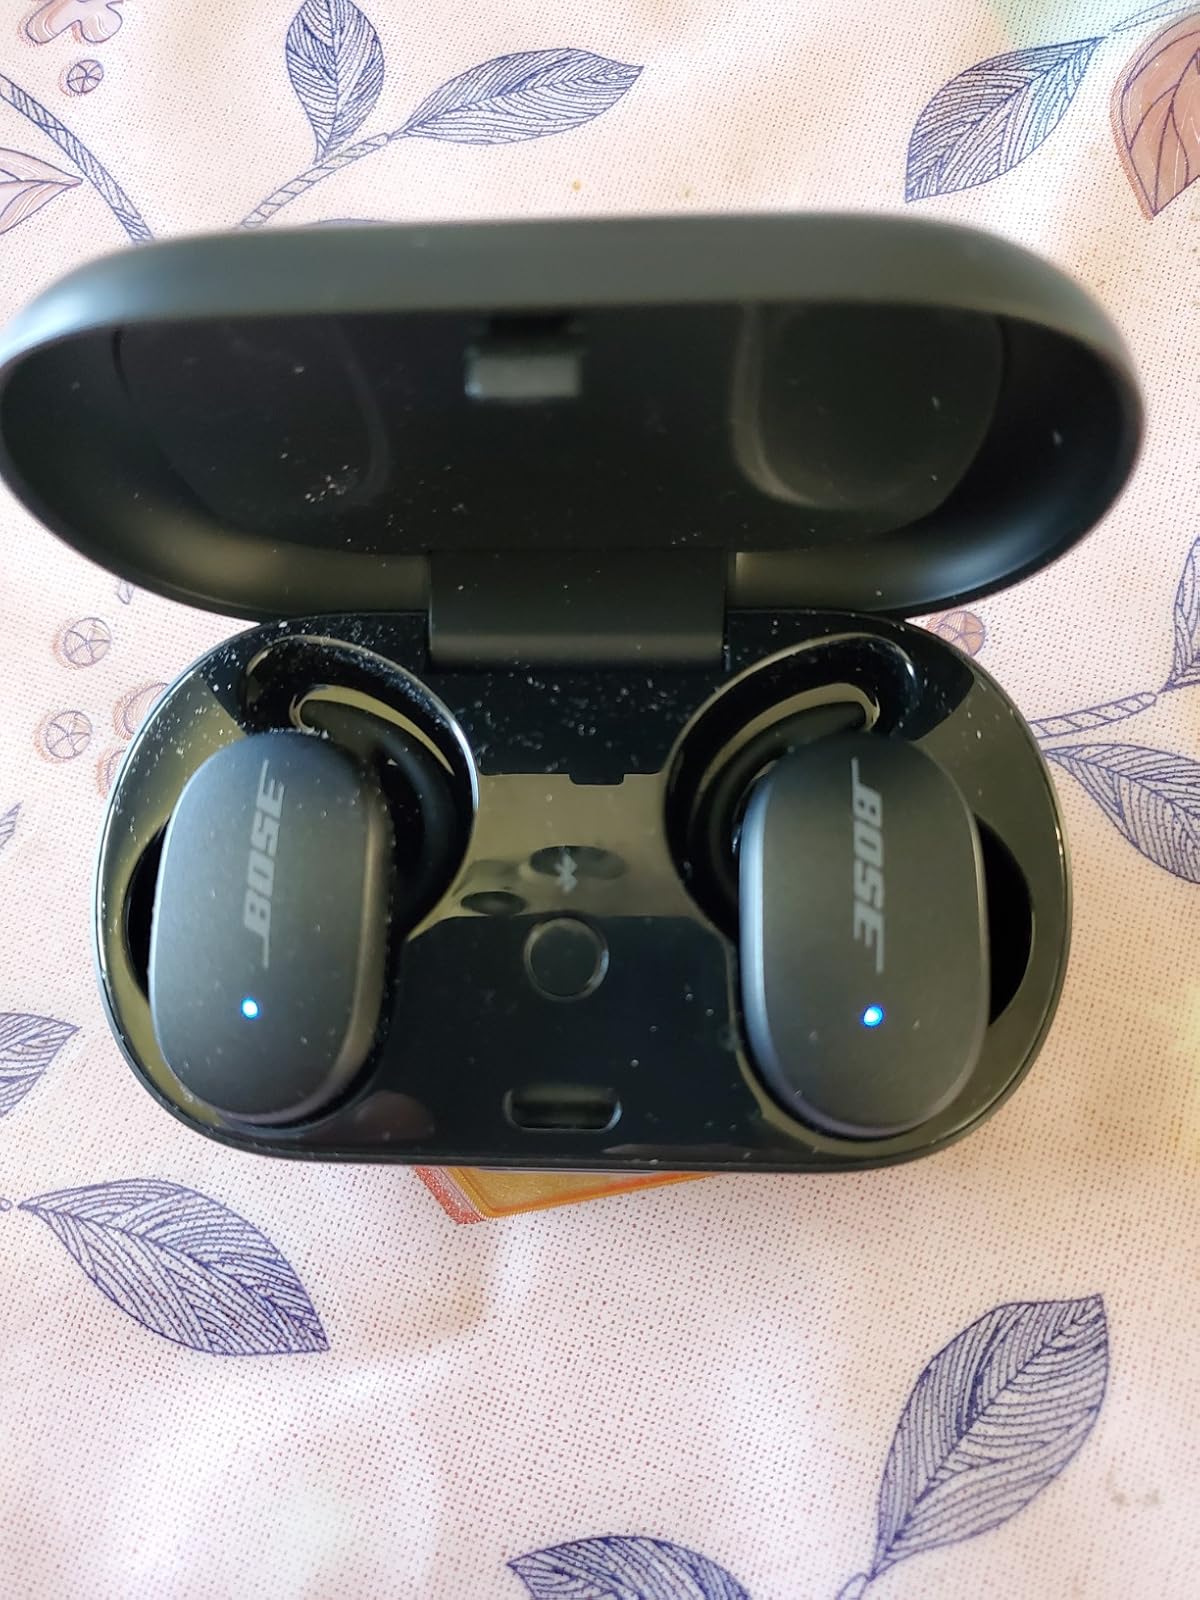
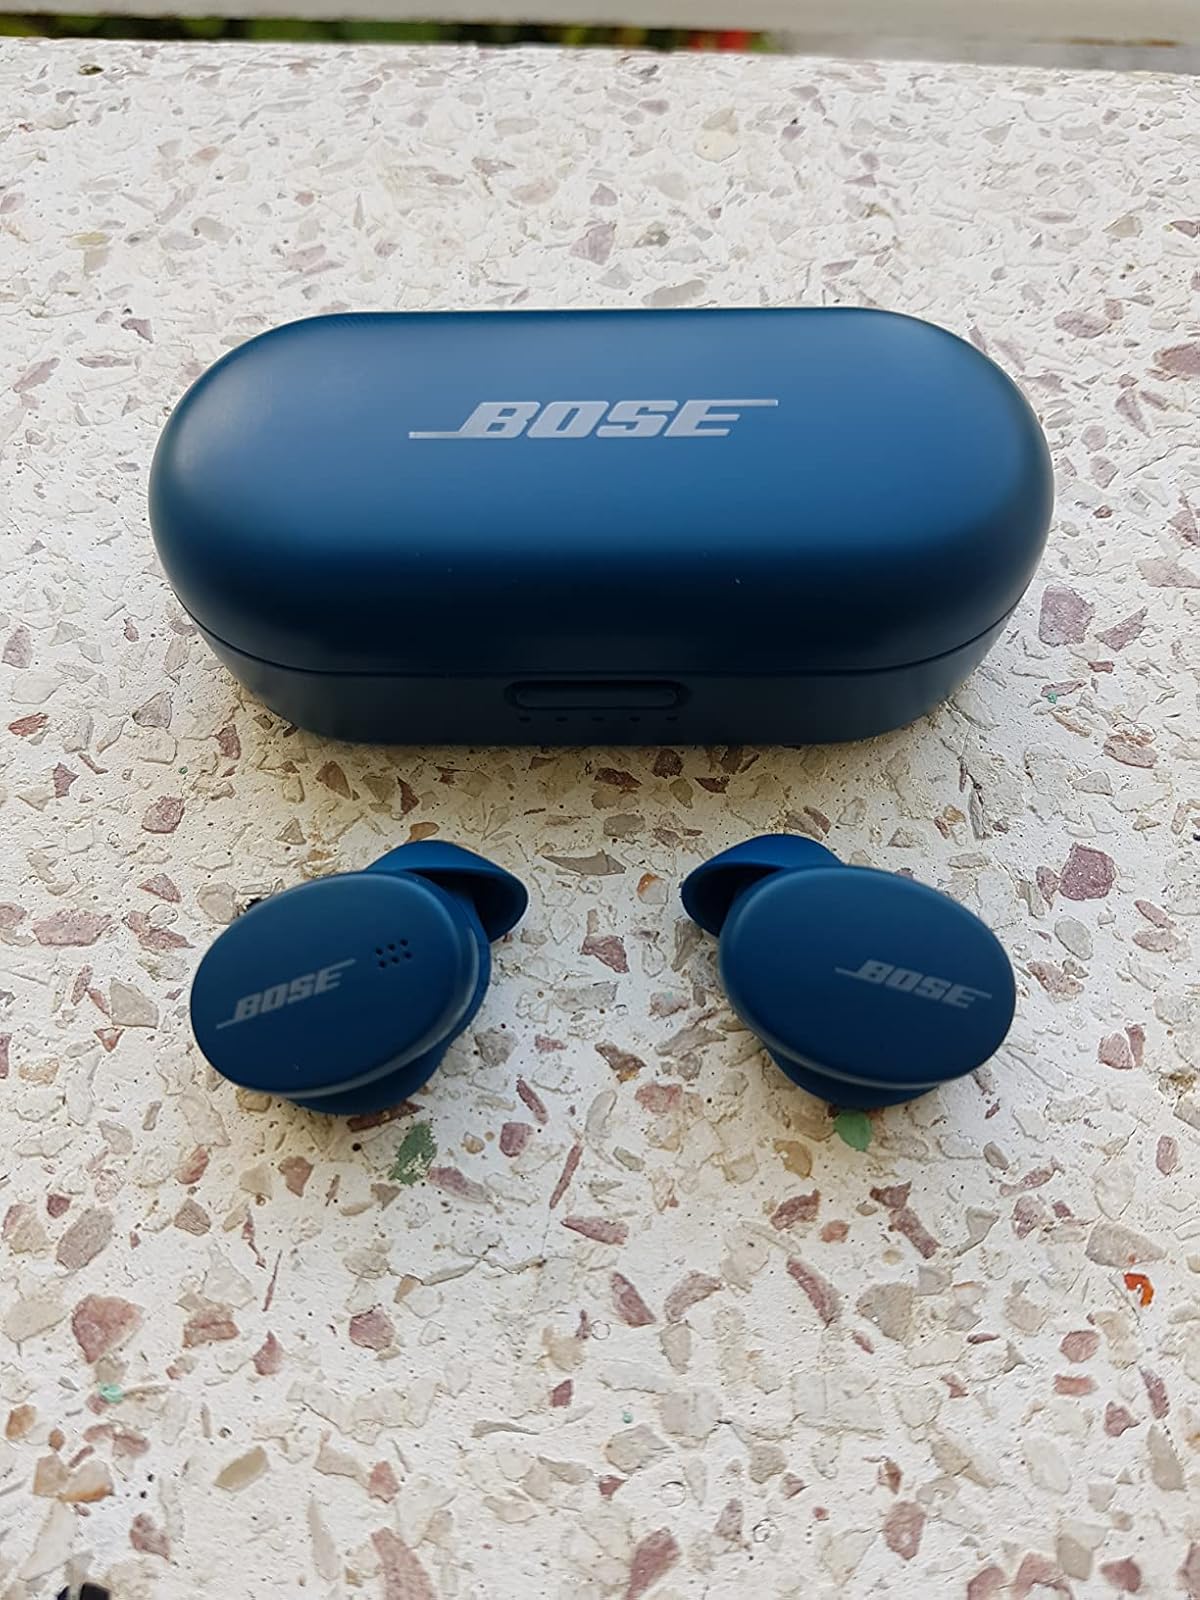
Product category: earbuds
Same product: no